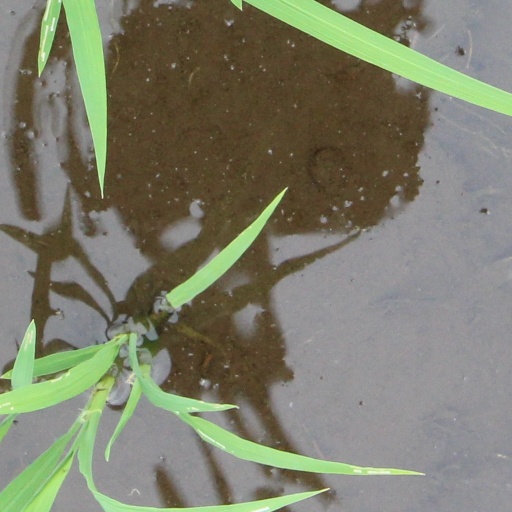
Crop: rice